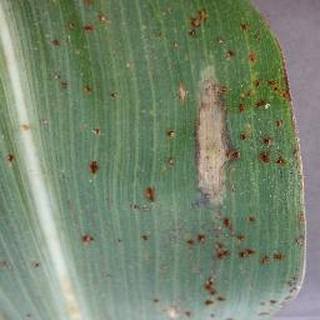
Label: corn_northern_leaf_blight